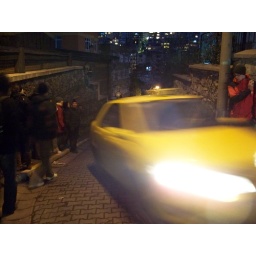
Saray Arkasi- hill street in Istanbul-Pera